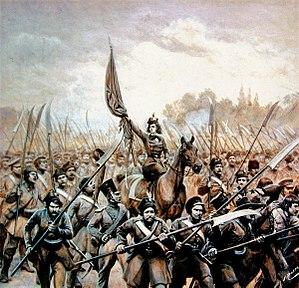
L’Insurrection de Novembre de 1830 est un soulèvement polonais contre la domination de la Russie, qui débute le 29 novembre 1830 et se termine en septembre 1831.